Kidde

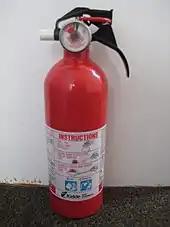
Kidde fire extinguisher

The company was founded by Walter Kidde in 1917 in the United States. The founder was of Czech ancestry.